9th Horse (Deccan Horse)

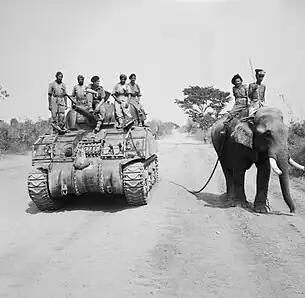
Sherman tank of the 9th Royal Deccan Horse on the road to Meiktila, 29 March 1945

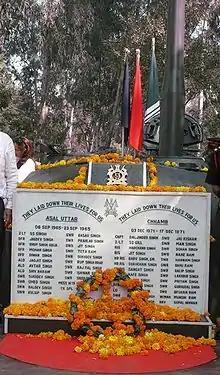
The Deccan Horse War Memorial, Jammu and Kashmir

The regiment landed in Egypt on 10 April 1918 and moved to Tell El Kebir, Kantara and finally to Belah on 27 April 1918 to join the 14th Cavalry Brigade of the 5th Cavalry Division. The regiment was involved in frequent encounters with the Turkish forces in July and August 1918. The regiment moved to Deiran (Palestine) and fought in the Battle of Megiddo.